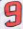
Number: 9